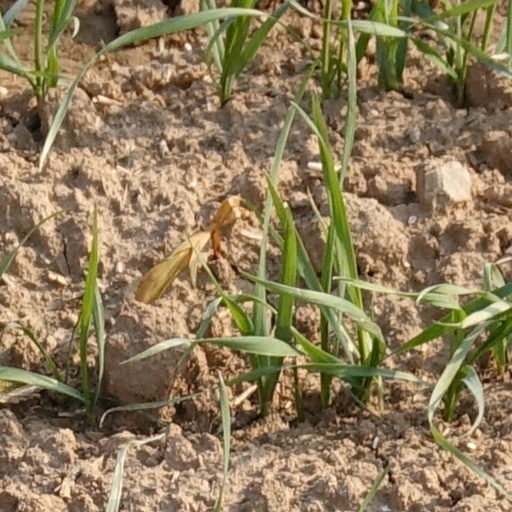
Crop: wheat